Konstantinos Loudis

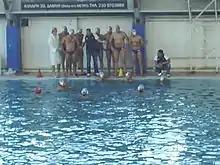
Panionios Athens water polo players gathered with their couch Kostas Loudis

Konstantinos Loudis (born 24 March 1969) is a former Greek water polo player and coach. He competed in the 1992 Summer Olympics, the 1996 Summer Olympics, the 2000 Summer Olympics, and the 2004 Summer Olympics.